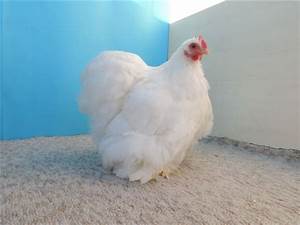
Label: chicken